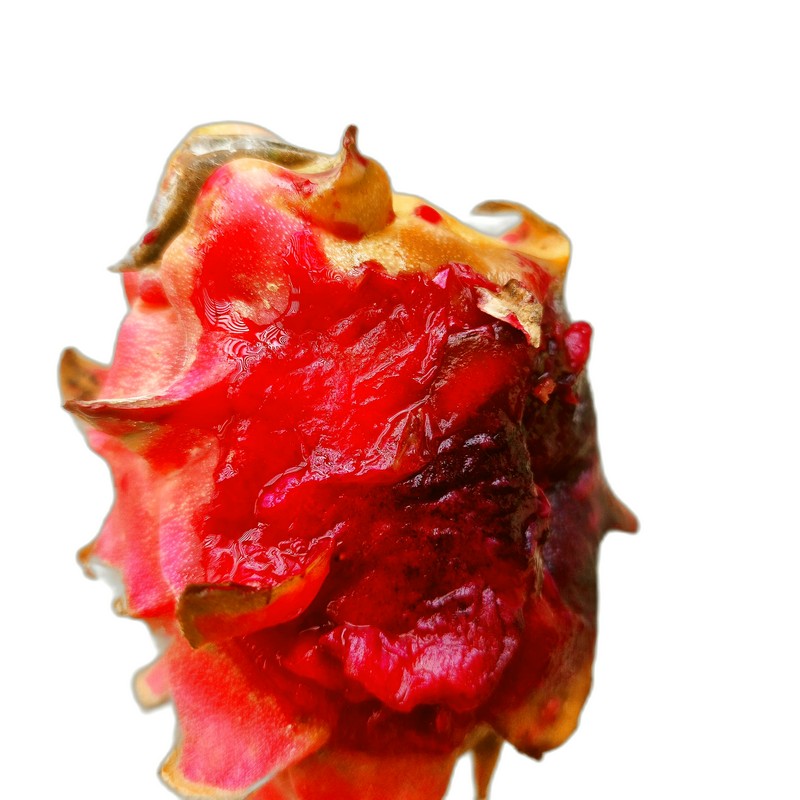
Label: Defect Dragon Fruit